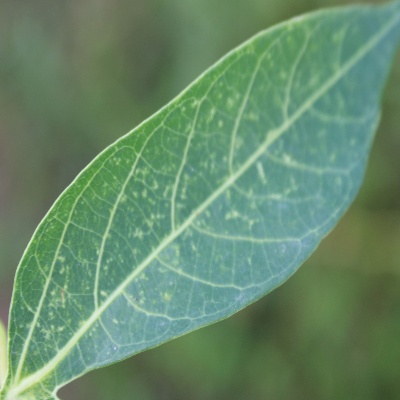
Crop: Cassava
Condition: green mite